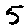
Label: 5